Hurricane Alice (journal)

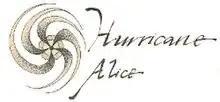
Logo for Hurricane Alice, a feminist journal. Designed by Gail Swanlund.

From 1983 through 2001, a total of eighty-two women—students, faculty members, and community members from both Minneapolis and Providence—served on the editorial staff of "Hurricane Alice." Named here are the founding editors and the first group of Rhode Island editors.